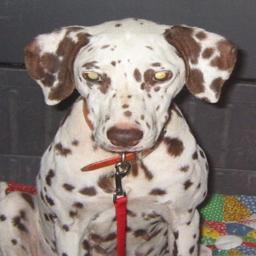
Animal: dogs